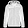
Label: Coat